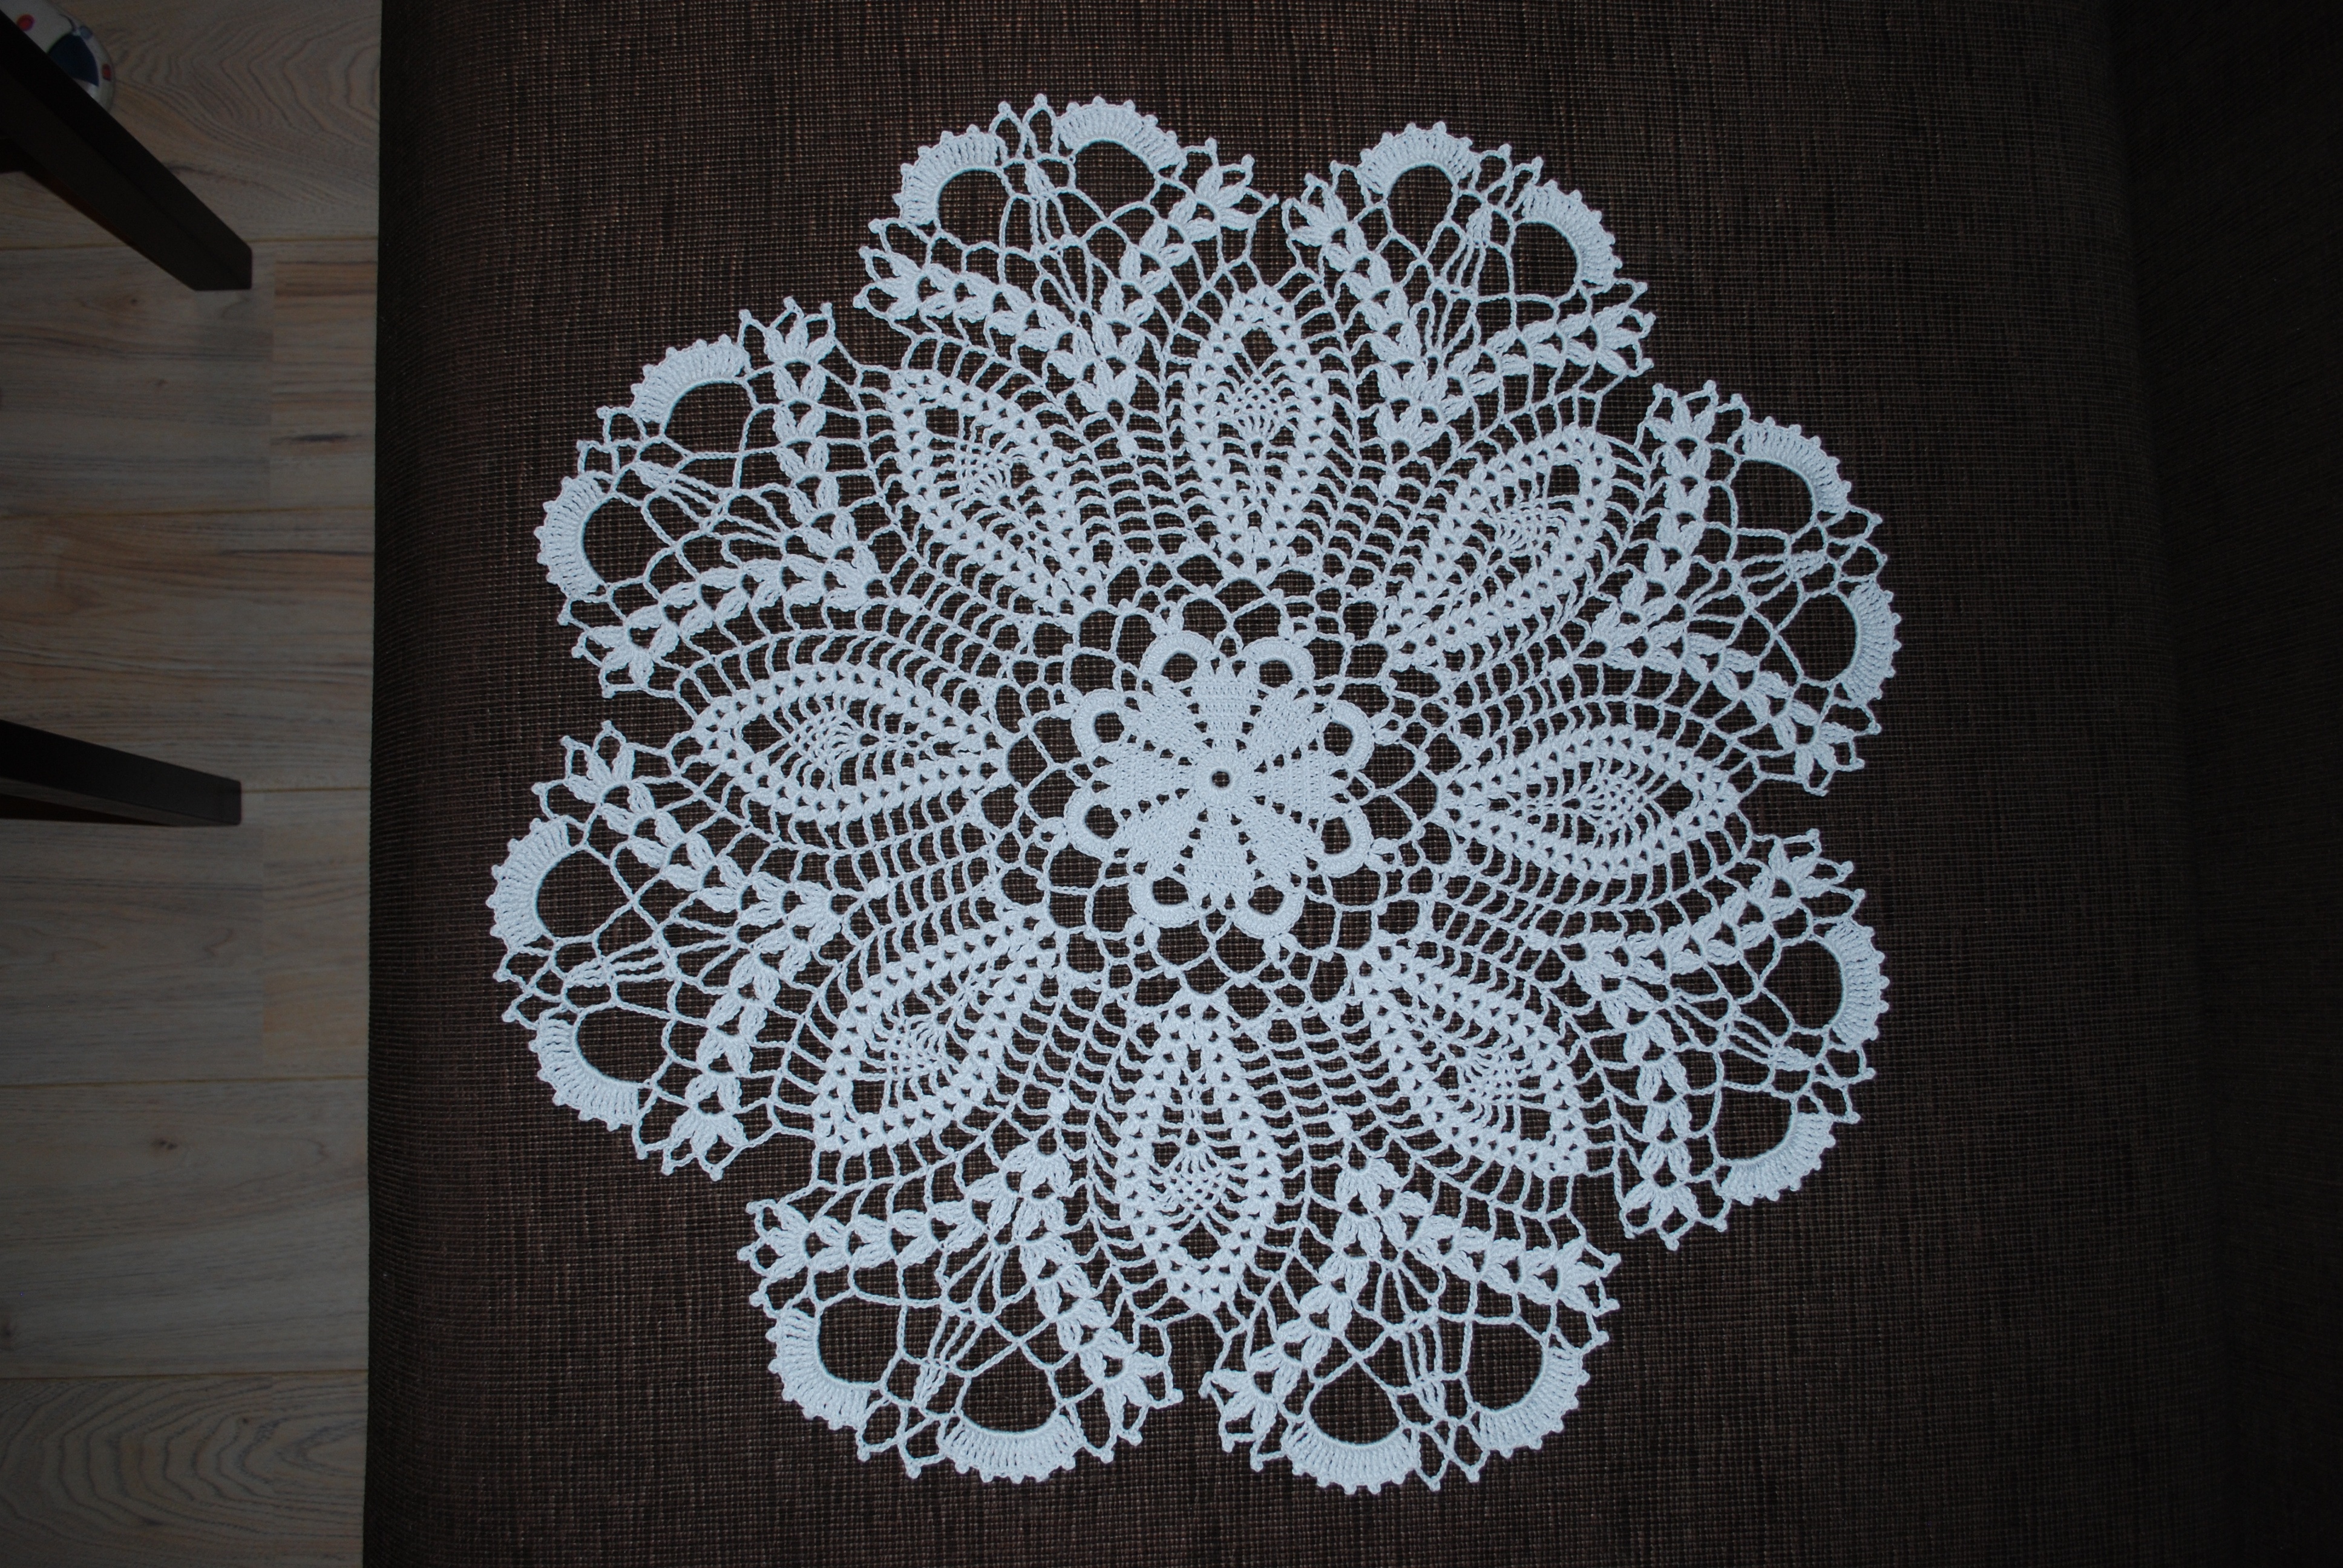
white, home, pattern, lace, kitchen, cloth, decor, material, circle, tablecloth, crochet, textile, art, design, handmade, style, cotton, traditional, tale, doily, fashion accessory